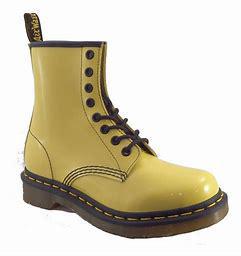
Brand: Dr.
Model: Martens 100